Lokhim

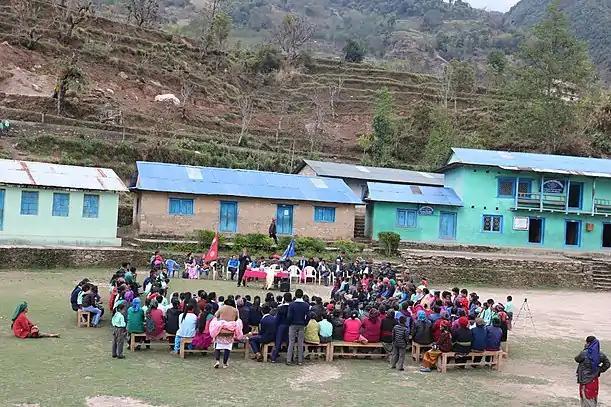
Shree Janata Secondary School in 2019, Lokhim

Educational institutions are increasing yearly and five schools are operational. in Solukhumbu District in the Sagarmatha Zone of north-eastern Nepal. At the time of the 1991 Nepal census it had a population of 3098 people living in 585 individual households.